Tax haven

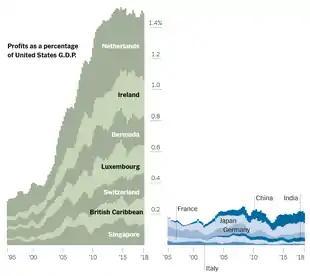
Distribution of U.S. corporate profits (as a % of U.S. GDP) booked in foreign locations (BEA Data)

Research in June–September 2018, confirmed U.S. multinationals as the largest global users of tax havens and BEPS tools.